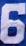
Number: 6